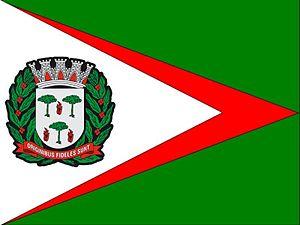
Espírito Santo do Pinhal est une municipalité brésilienne de la microrégion de São João da Boa Vista.